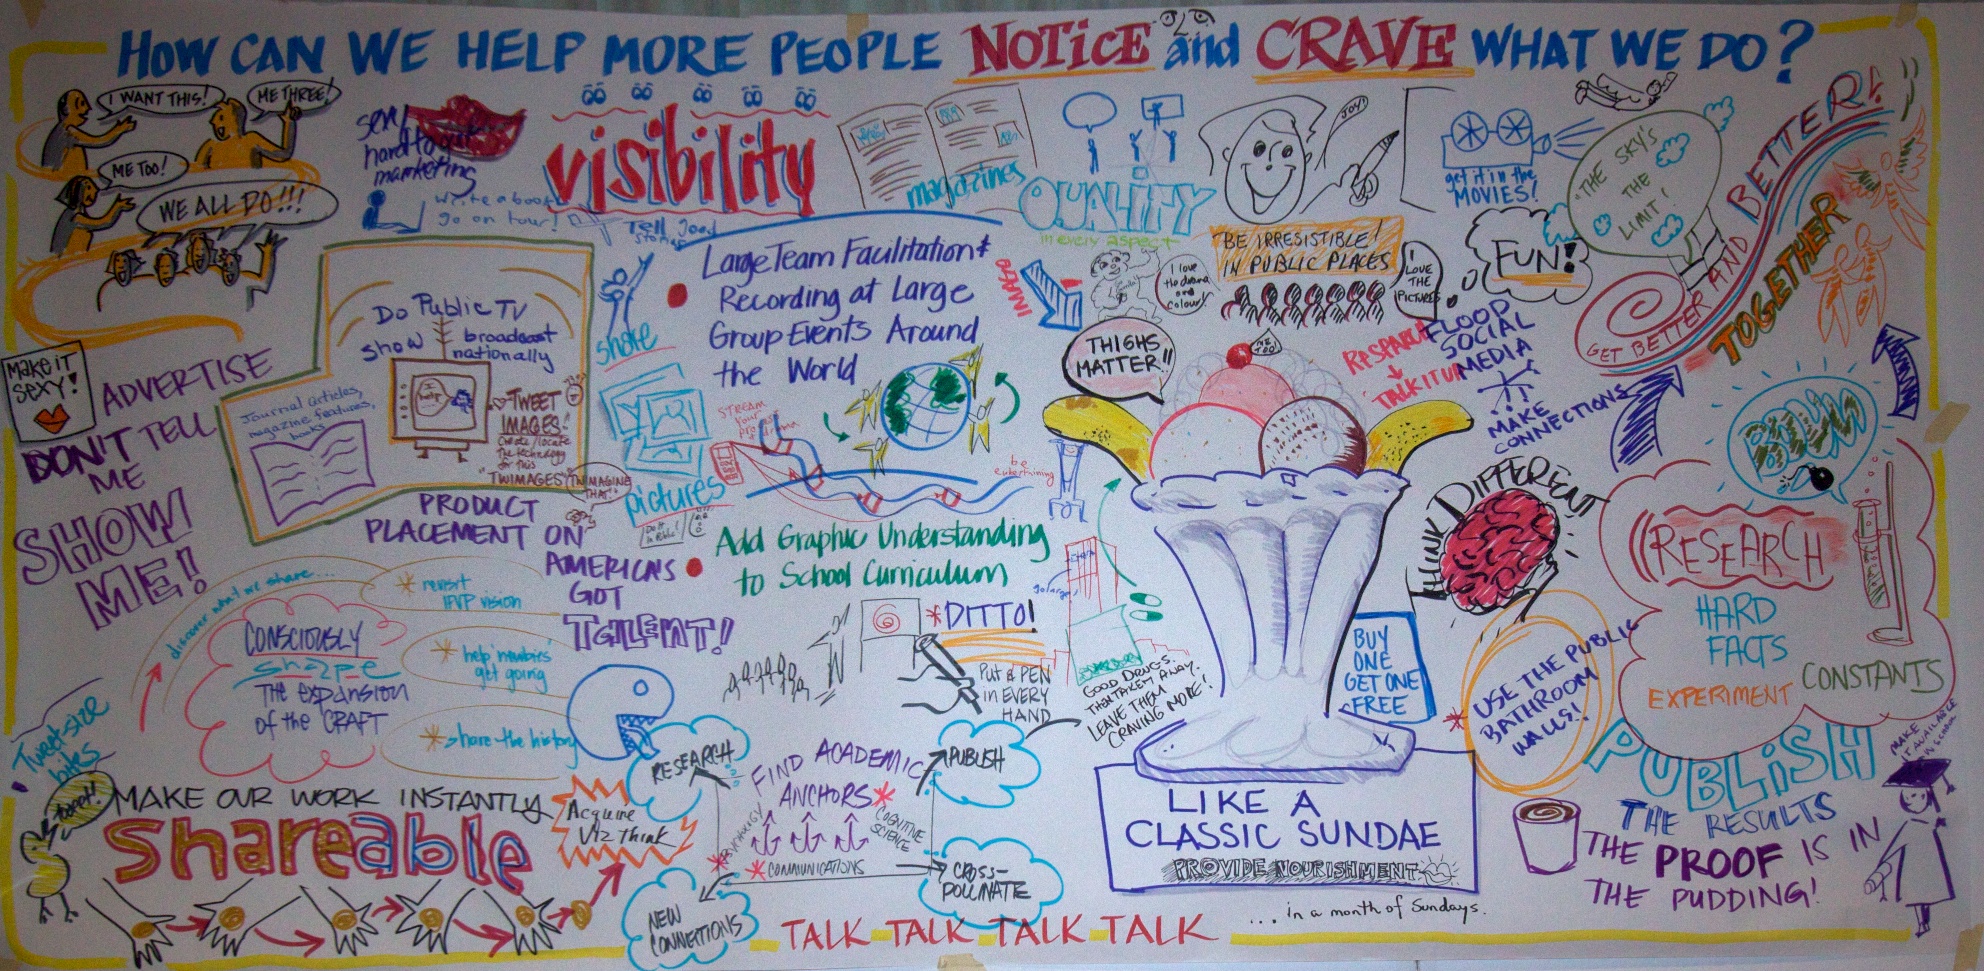
drawing, shape, ifvp2010, child art